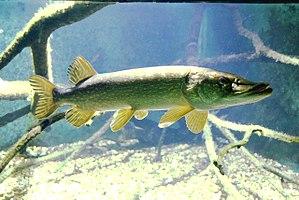
Doulaincourt-Saucourt est une commune française située dans le département de la Haute-Marne, en région Grand Est. La commune est formé en 1972 par la fusion des communes de Doulaincourt, devenue chef-lieu de la commune, et de Saucourt-sur-Rognon, devenue commune associée. En 2010, la commune de Doulaincourt-Saucourt a pris le statut de commune nouvelle, Doulaincourt et Saucourt devenant des communes déléguées.
Le brochet ou grand brochet est une espèce de poissons prédateurs de l'ordre des Esociformes, commune dans les eaux douces et saumâtres de l'hémisphère nord.